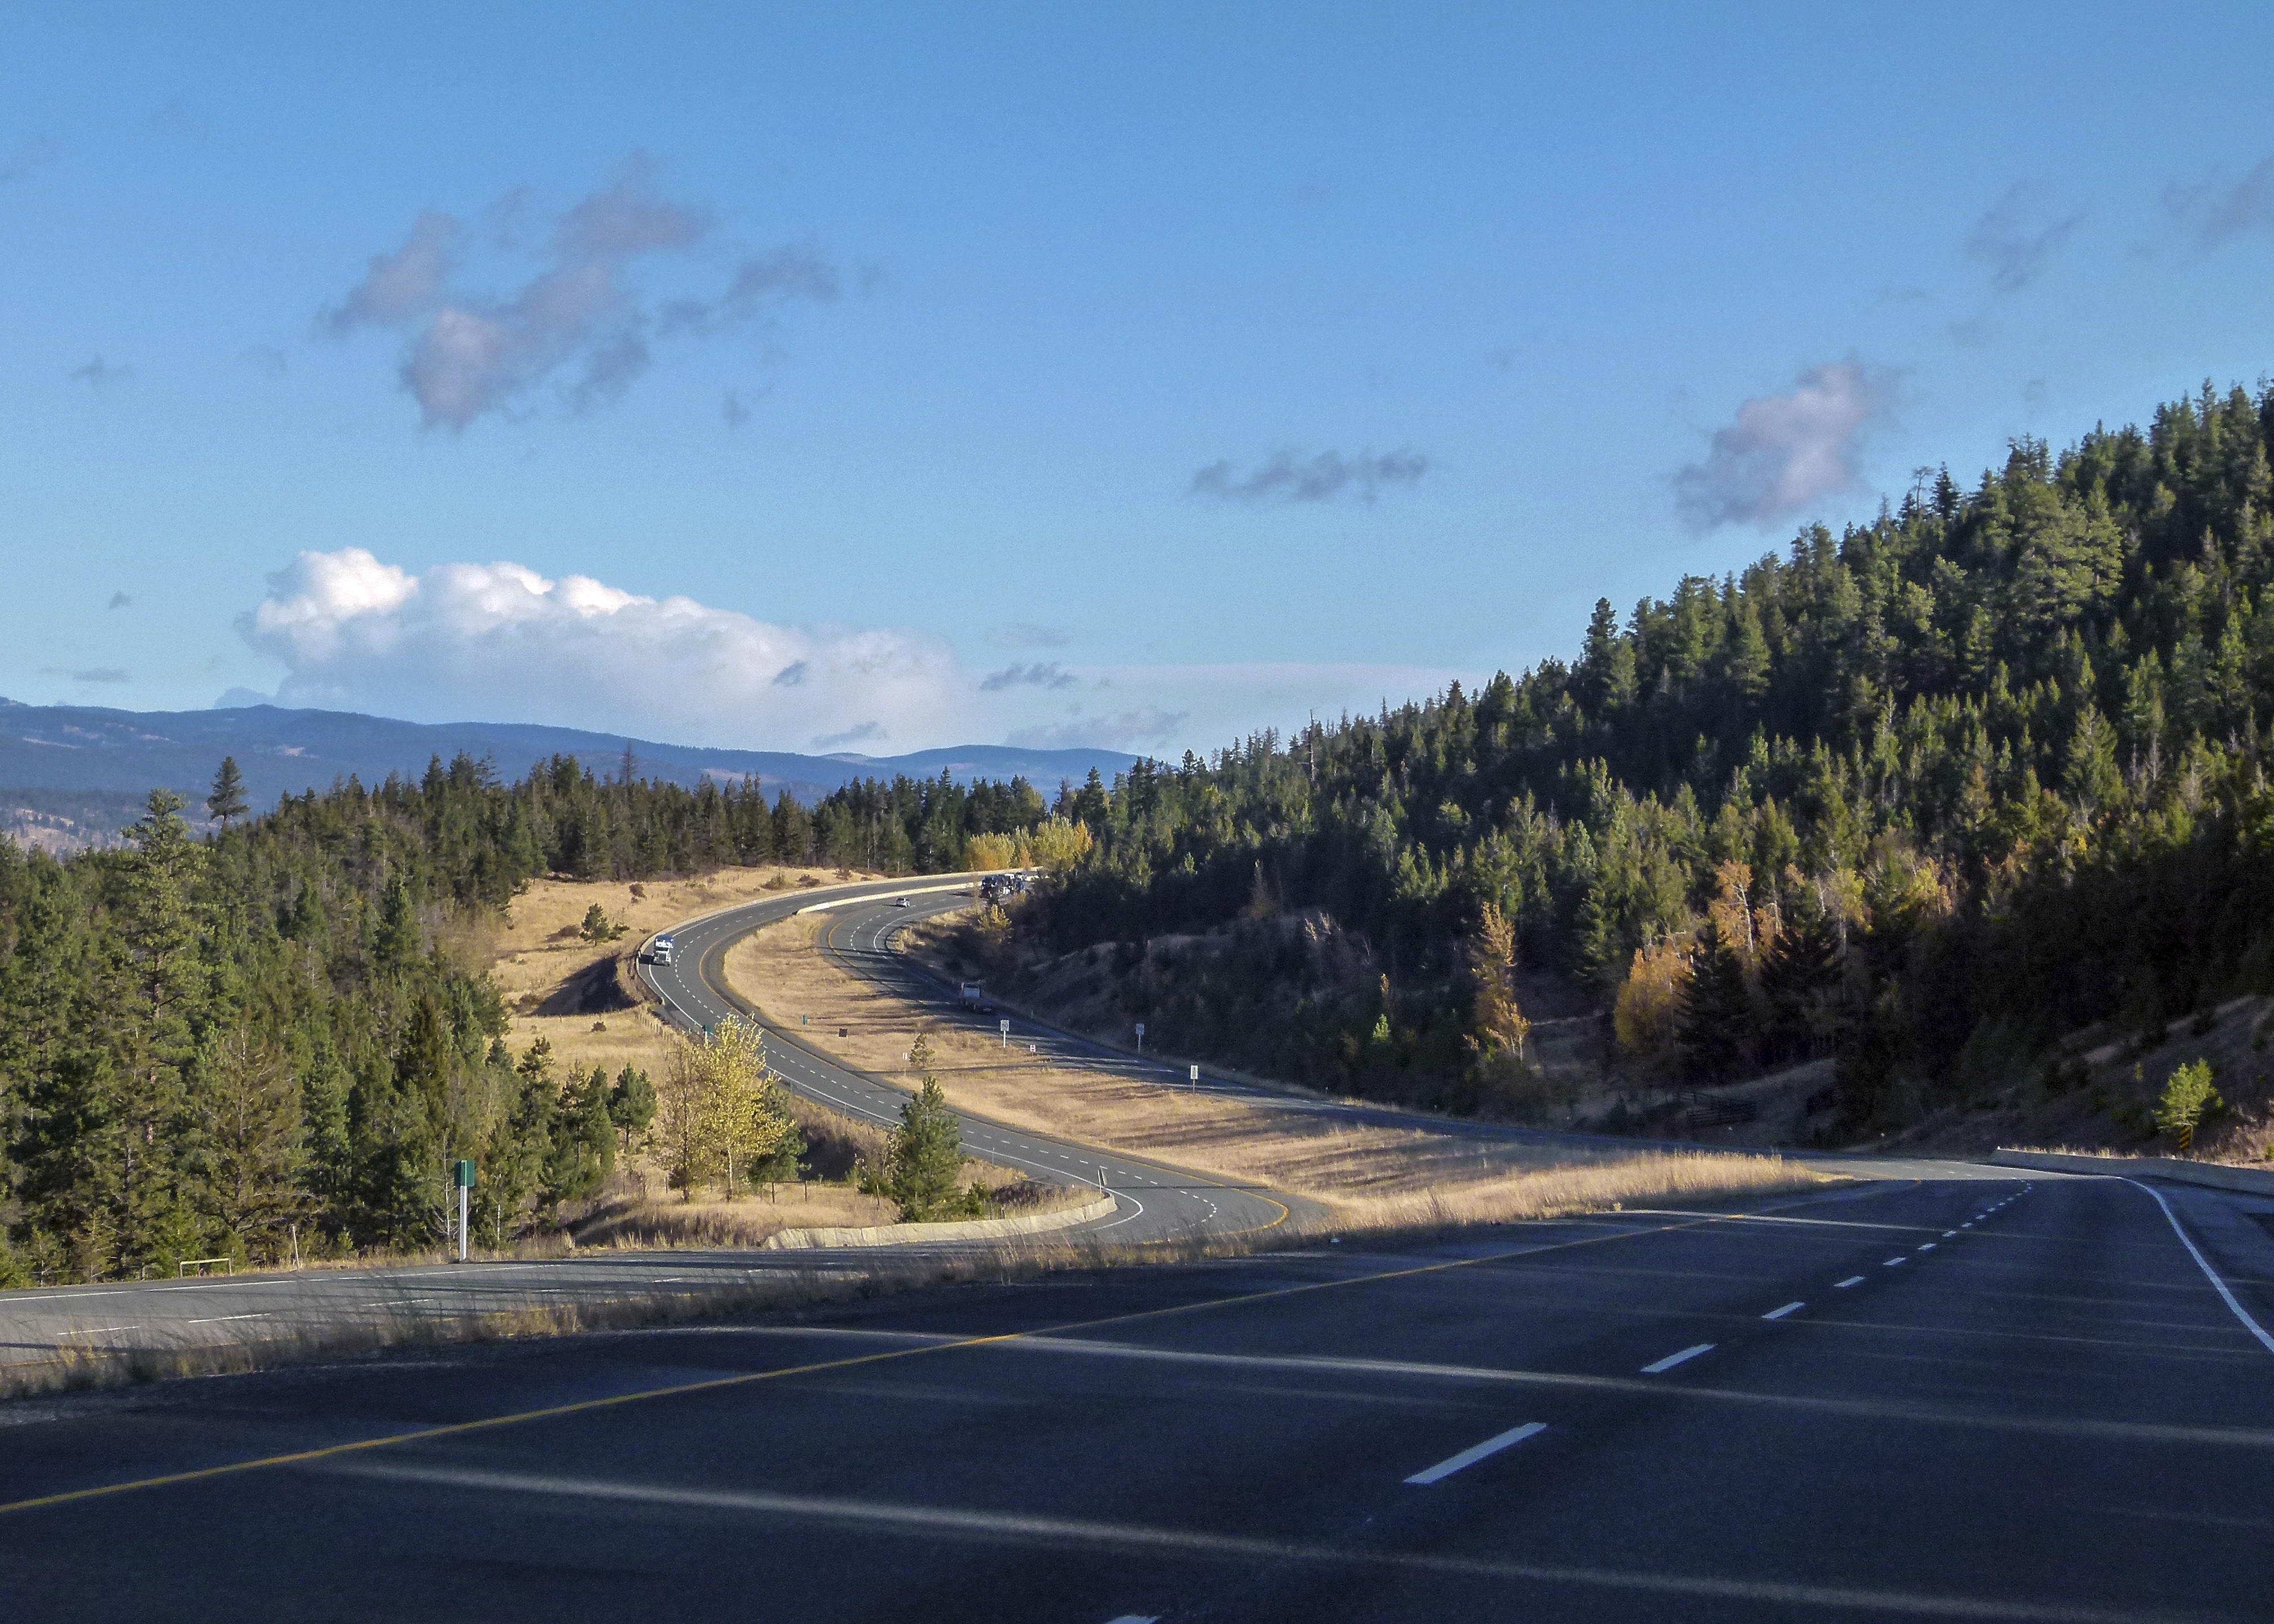
landscape, nature, mountain, road, traffic, highway, mountain range, country, asphalt, summer, freeway, transportation, rural, scenic, journey, road trip, infrastructure, mountain pass, road surface, nonbuilding structure, controlled access highway